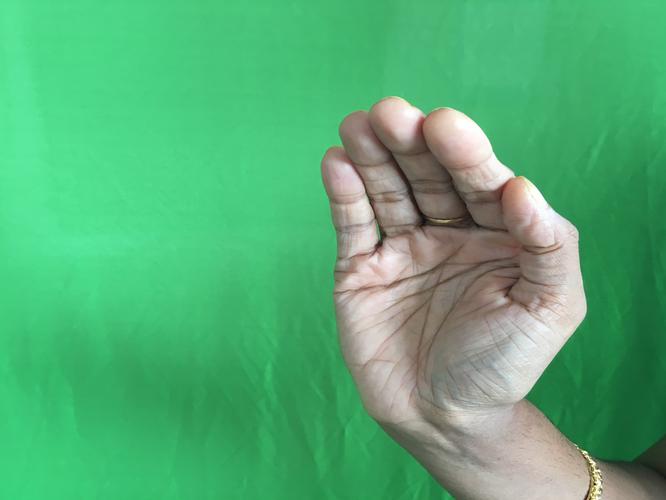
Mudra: Sarpasirsha
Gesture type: single_hand